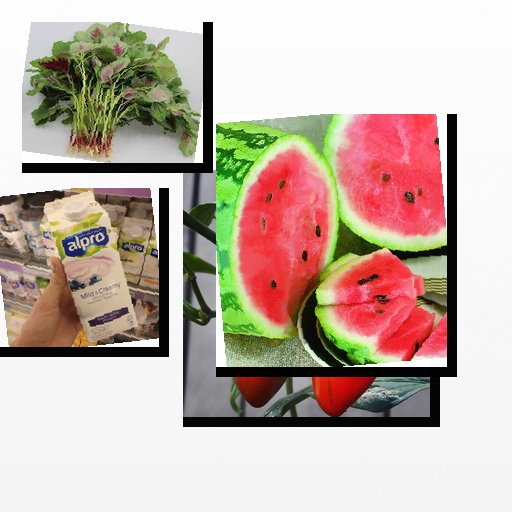
Food items: amaranth, jalapeno, blueberry_soy_yogurt, watermelon